Liquefied natural gas

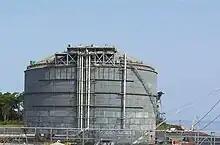
LNG storage tank at EG LNG

LNG bunkering has been established in some ports via truck-to-ship fueling. This type of LNG fueling is straightforward to implement, assuming a supply of LNG is available.